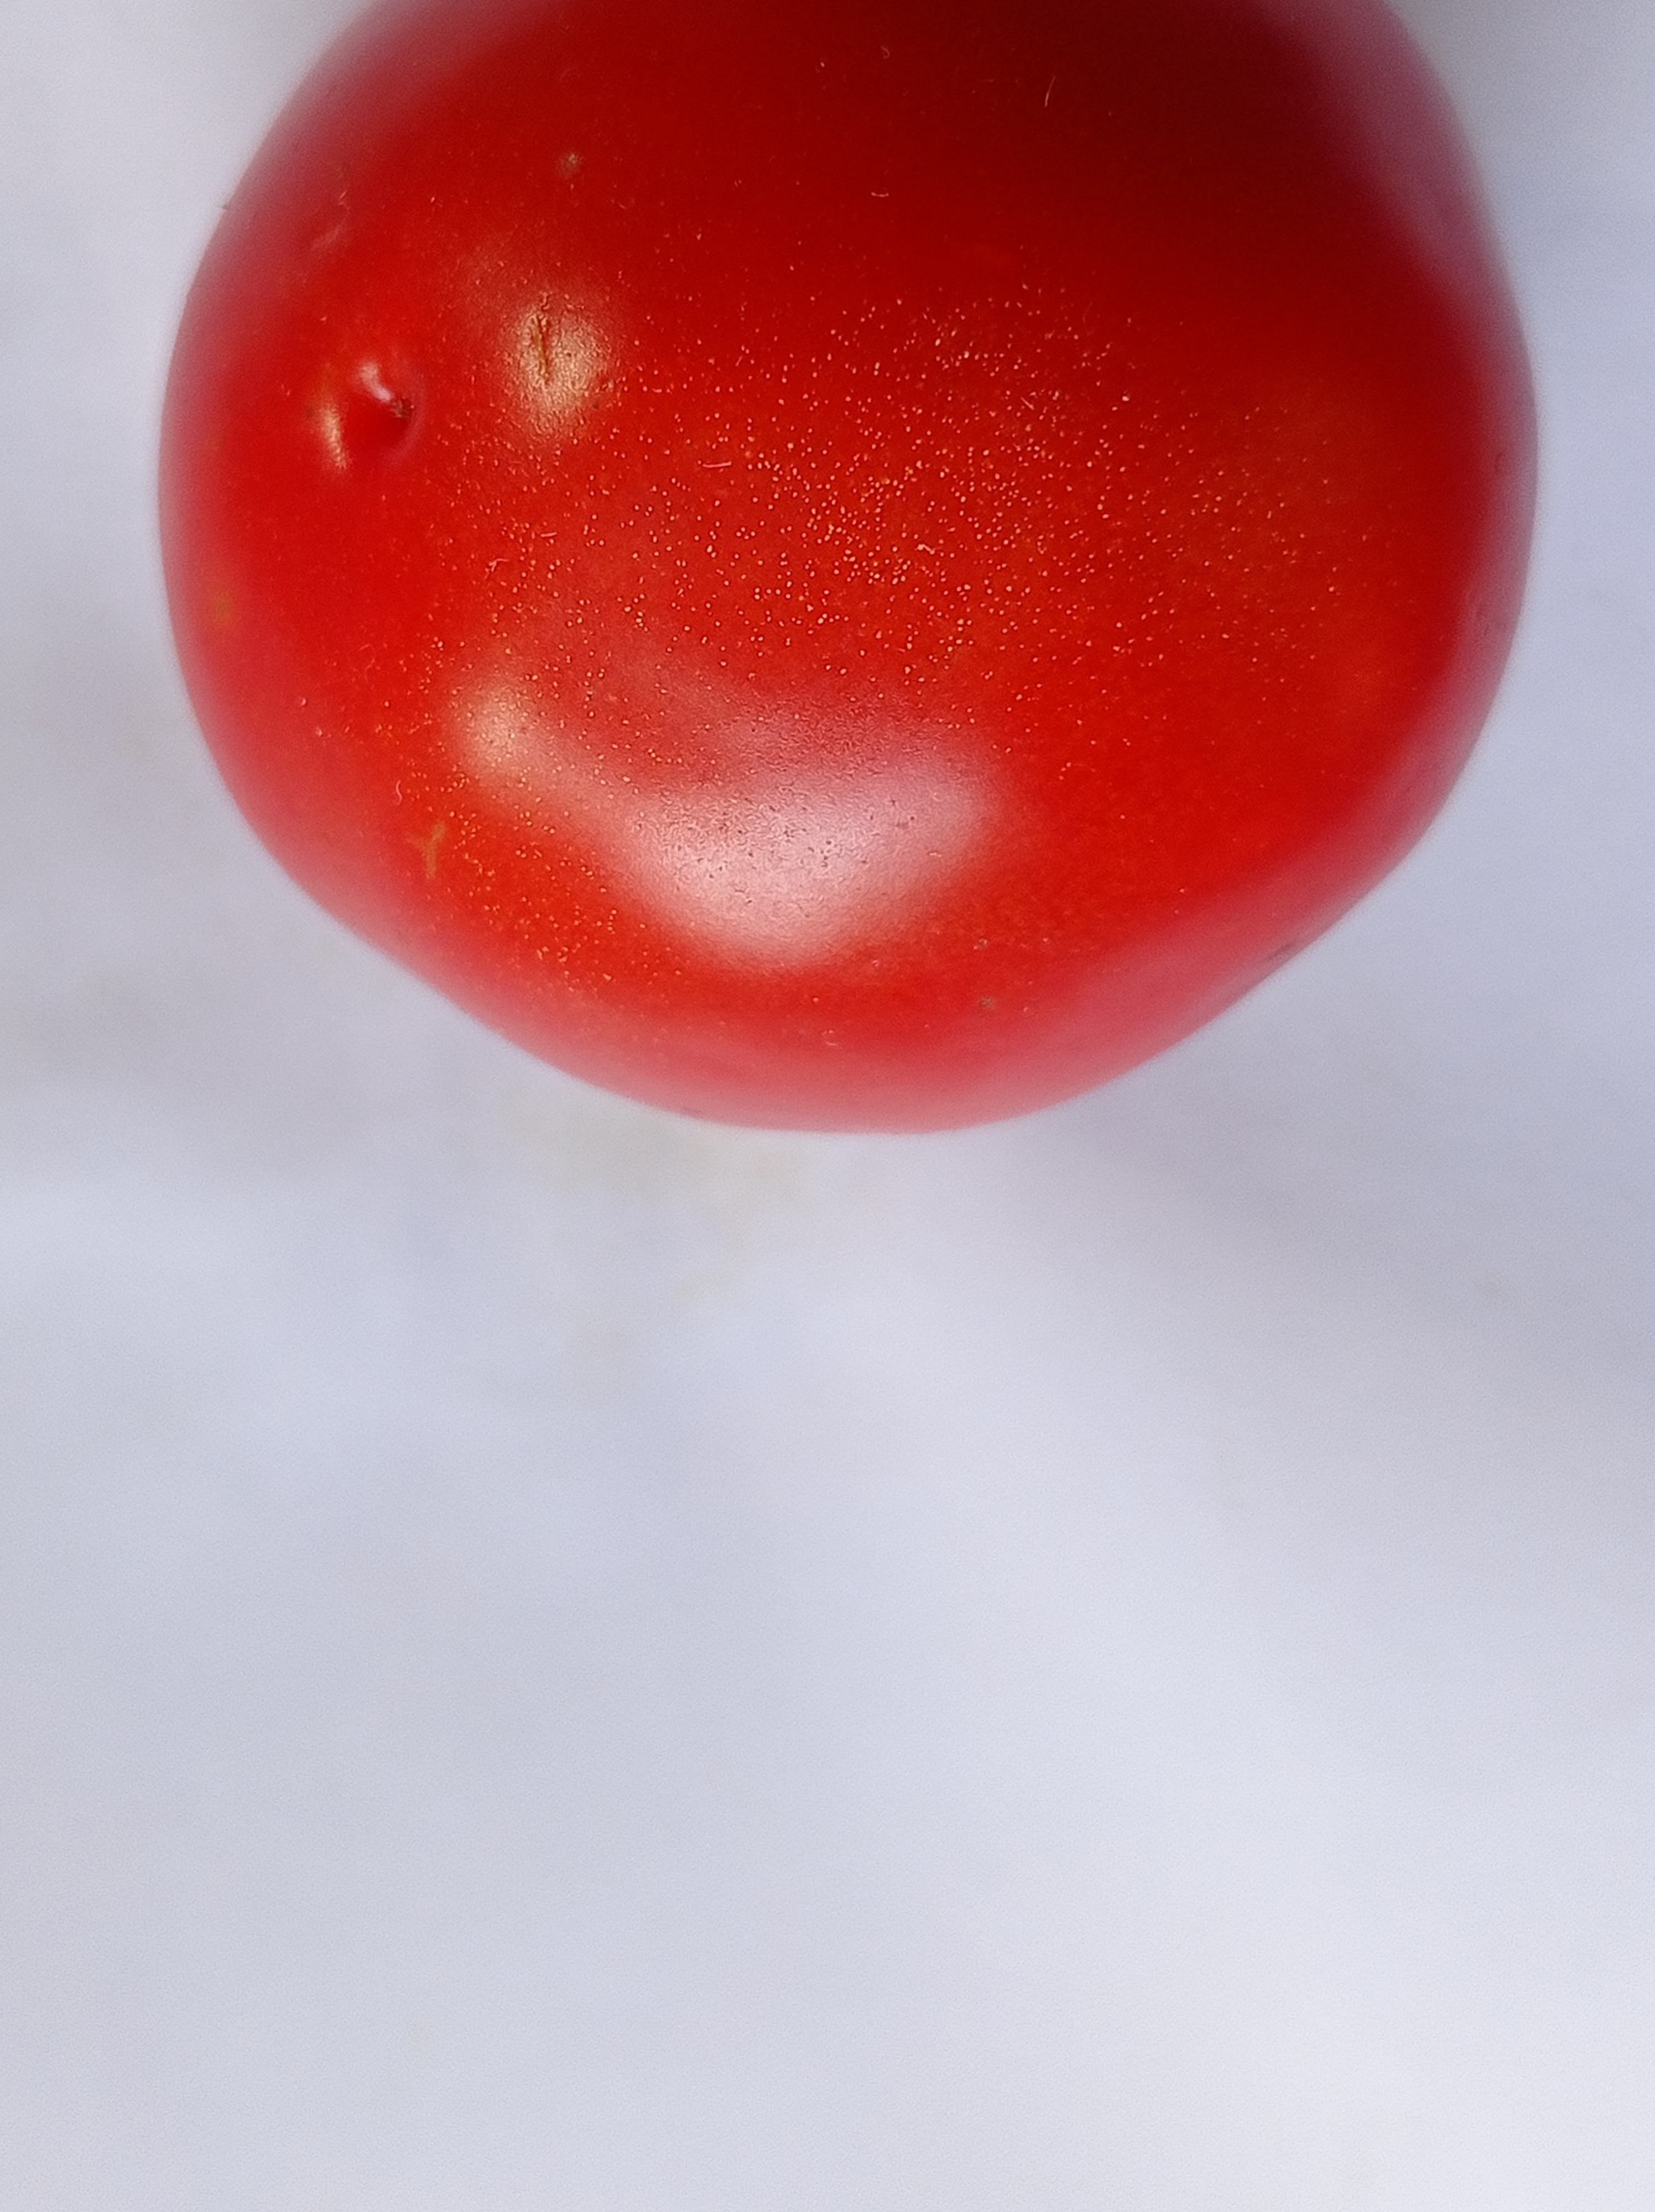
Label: Fresh